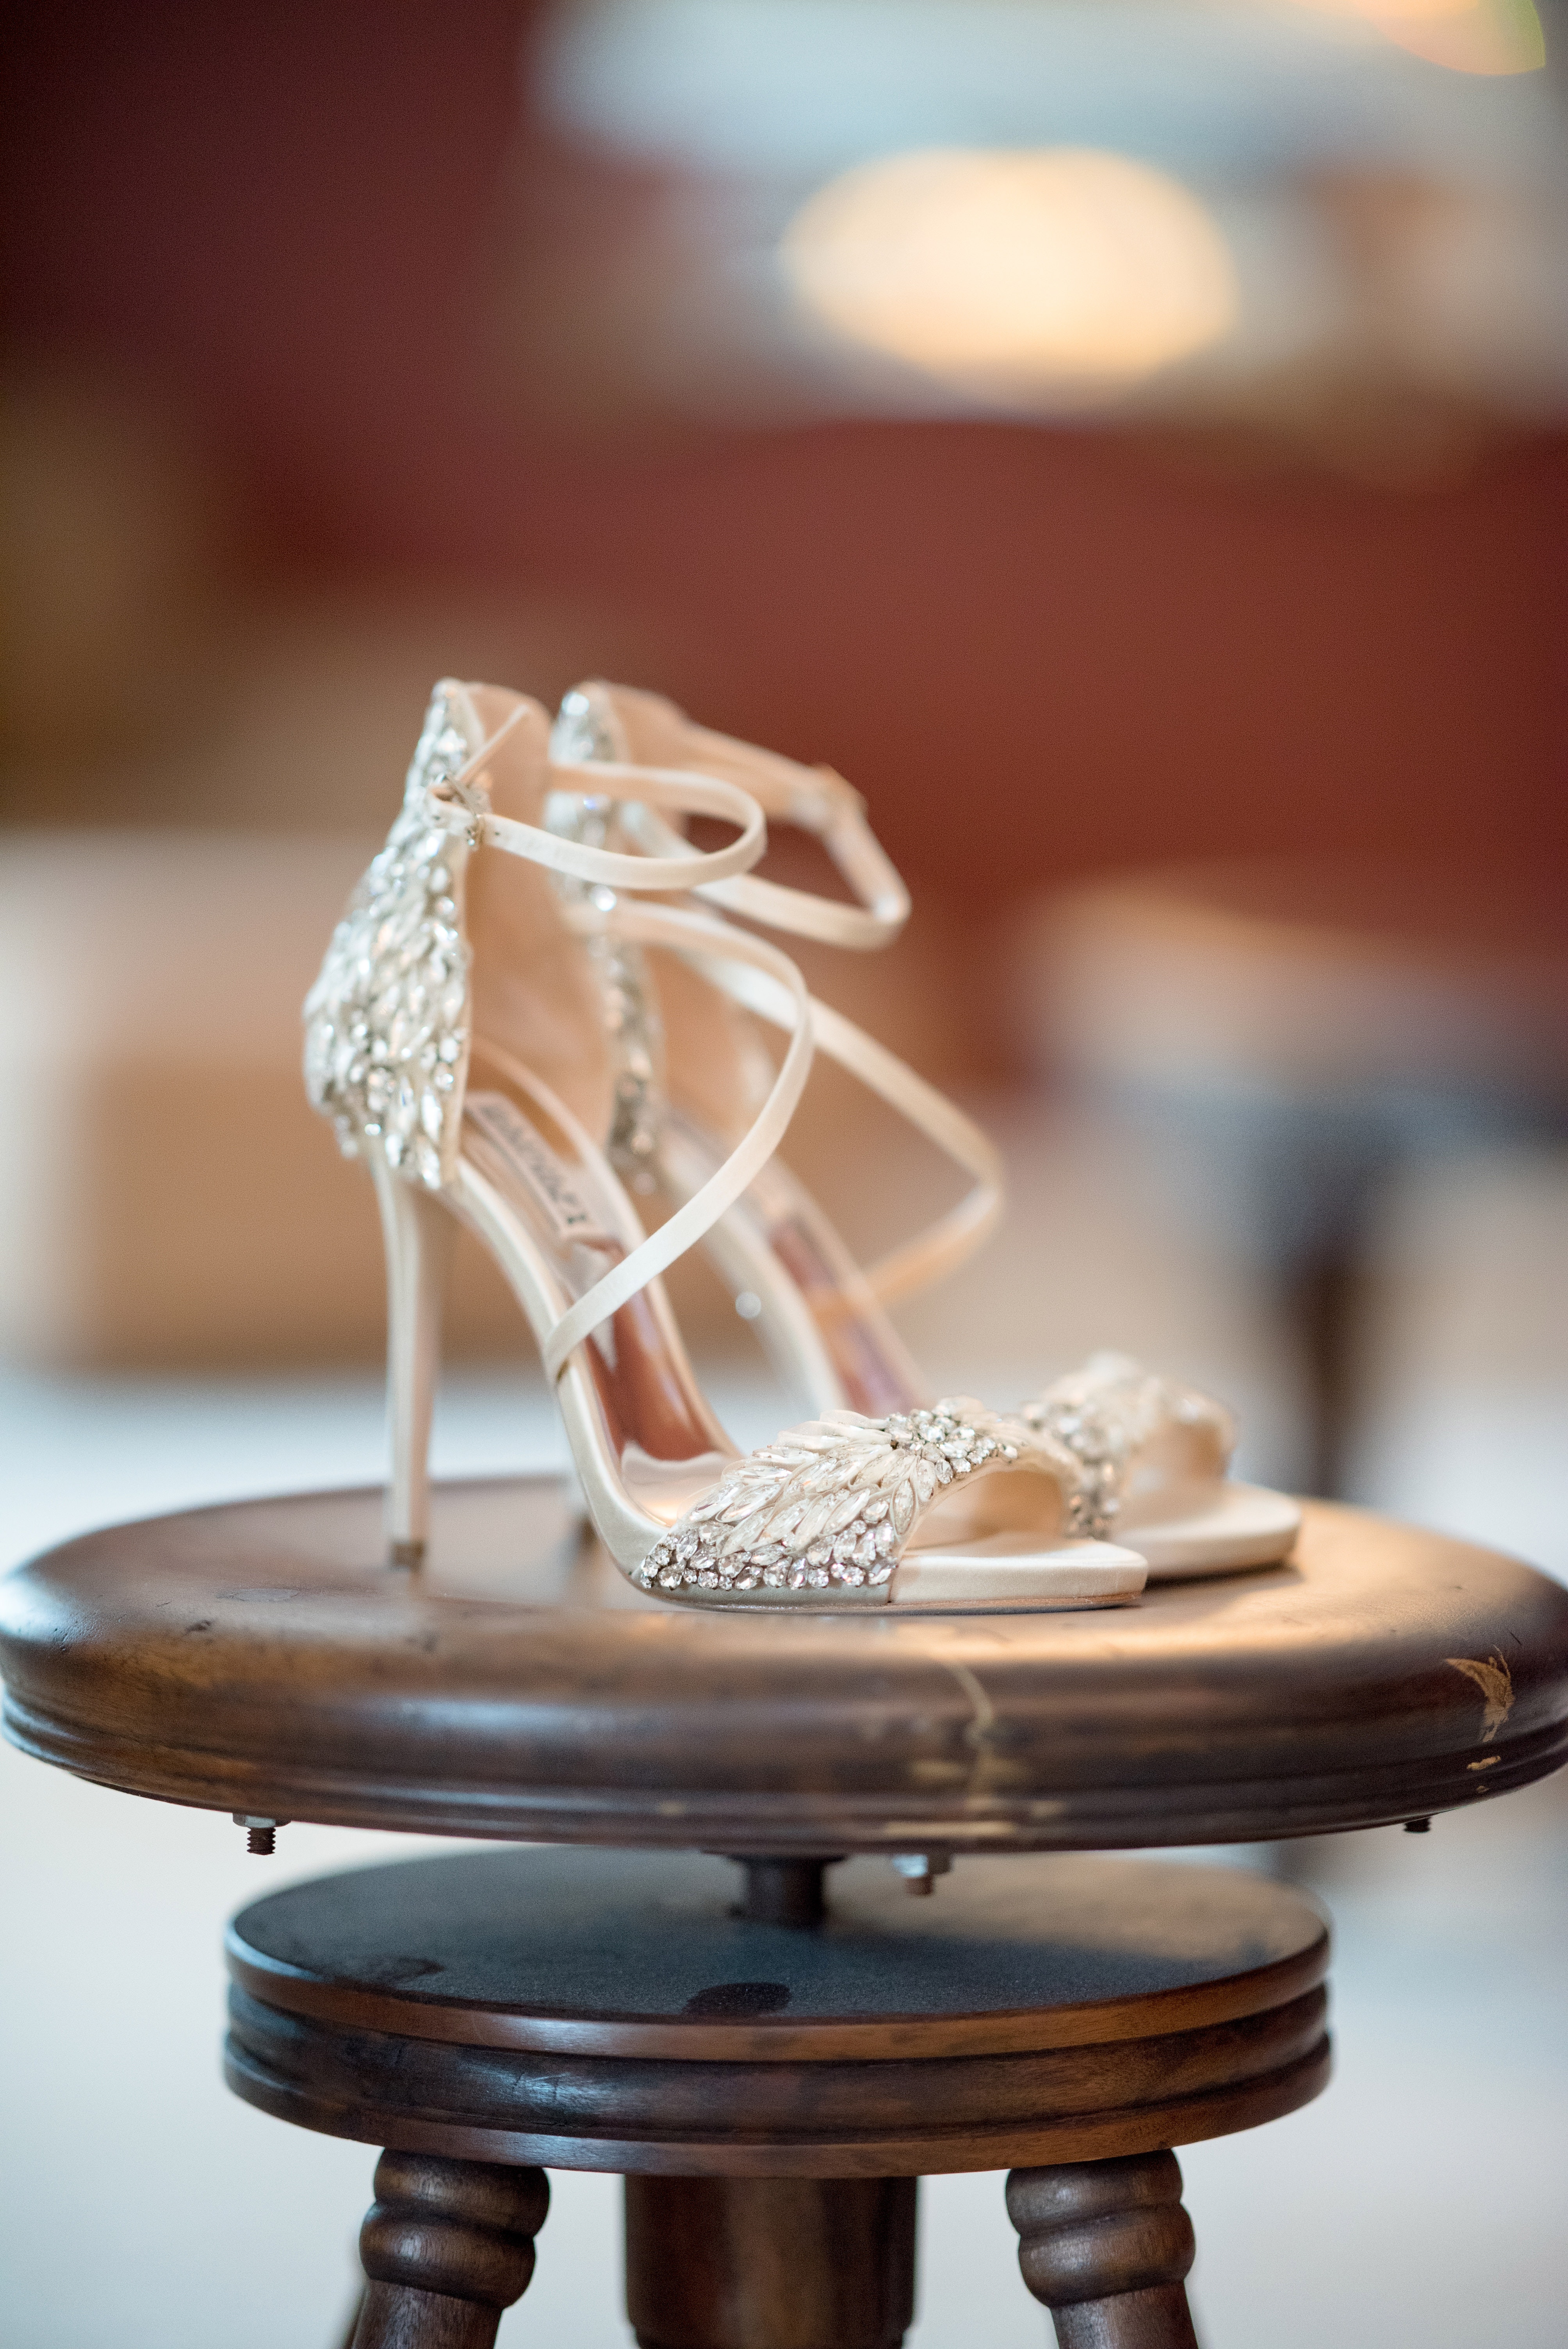
footwear, shoe, outdoor shoe